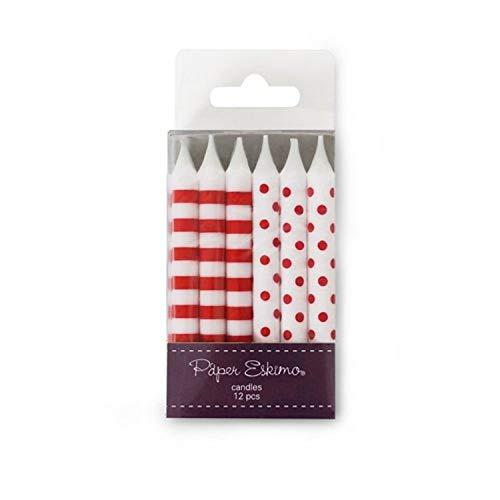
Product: Paper Eskimo 12-Pack Party Candles, Red Candy
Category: Home & Kitchen | Home Décor | Candles & Holders | Candles | Specialty Candles | Birthday Candles
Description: Pack includes 12 candles.
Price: $14.93